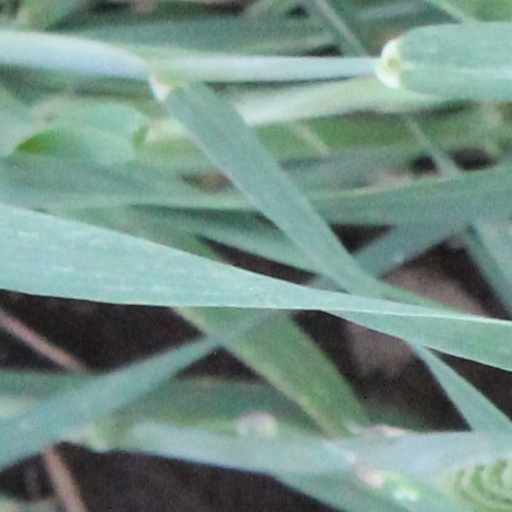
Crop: wheat